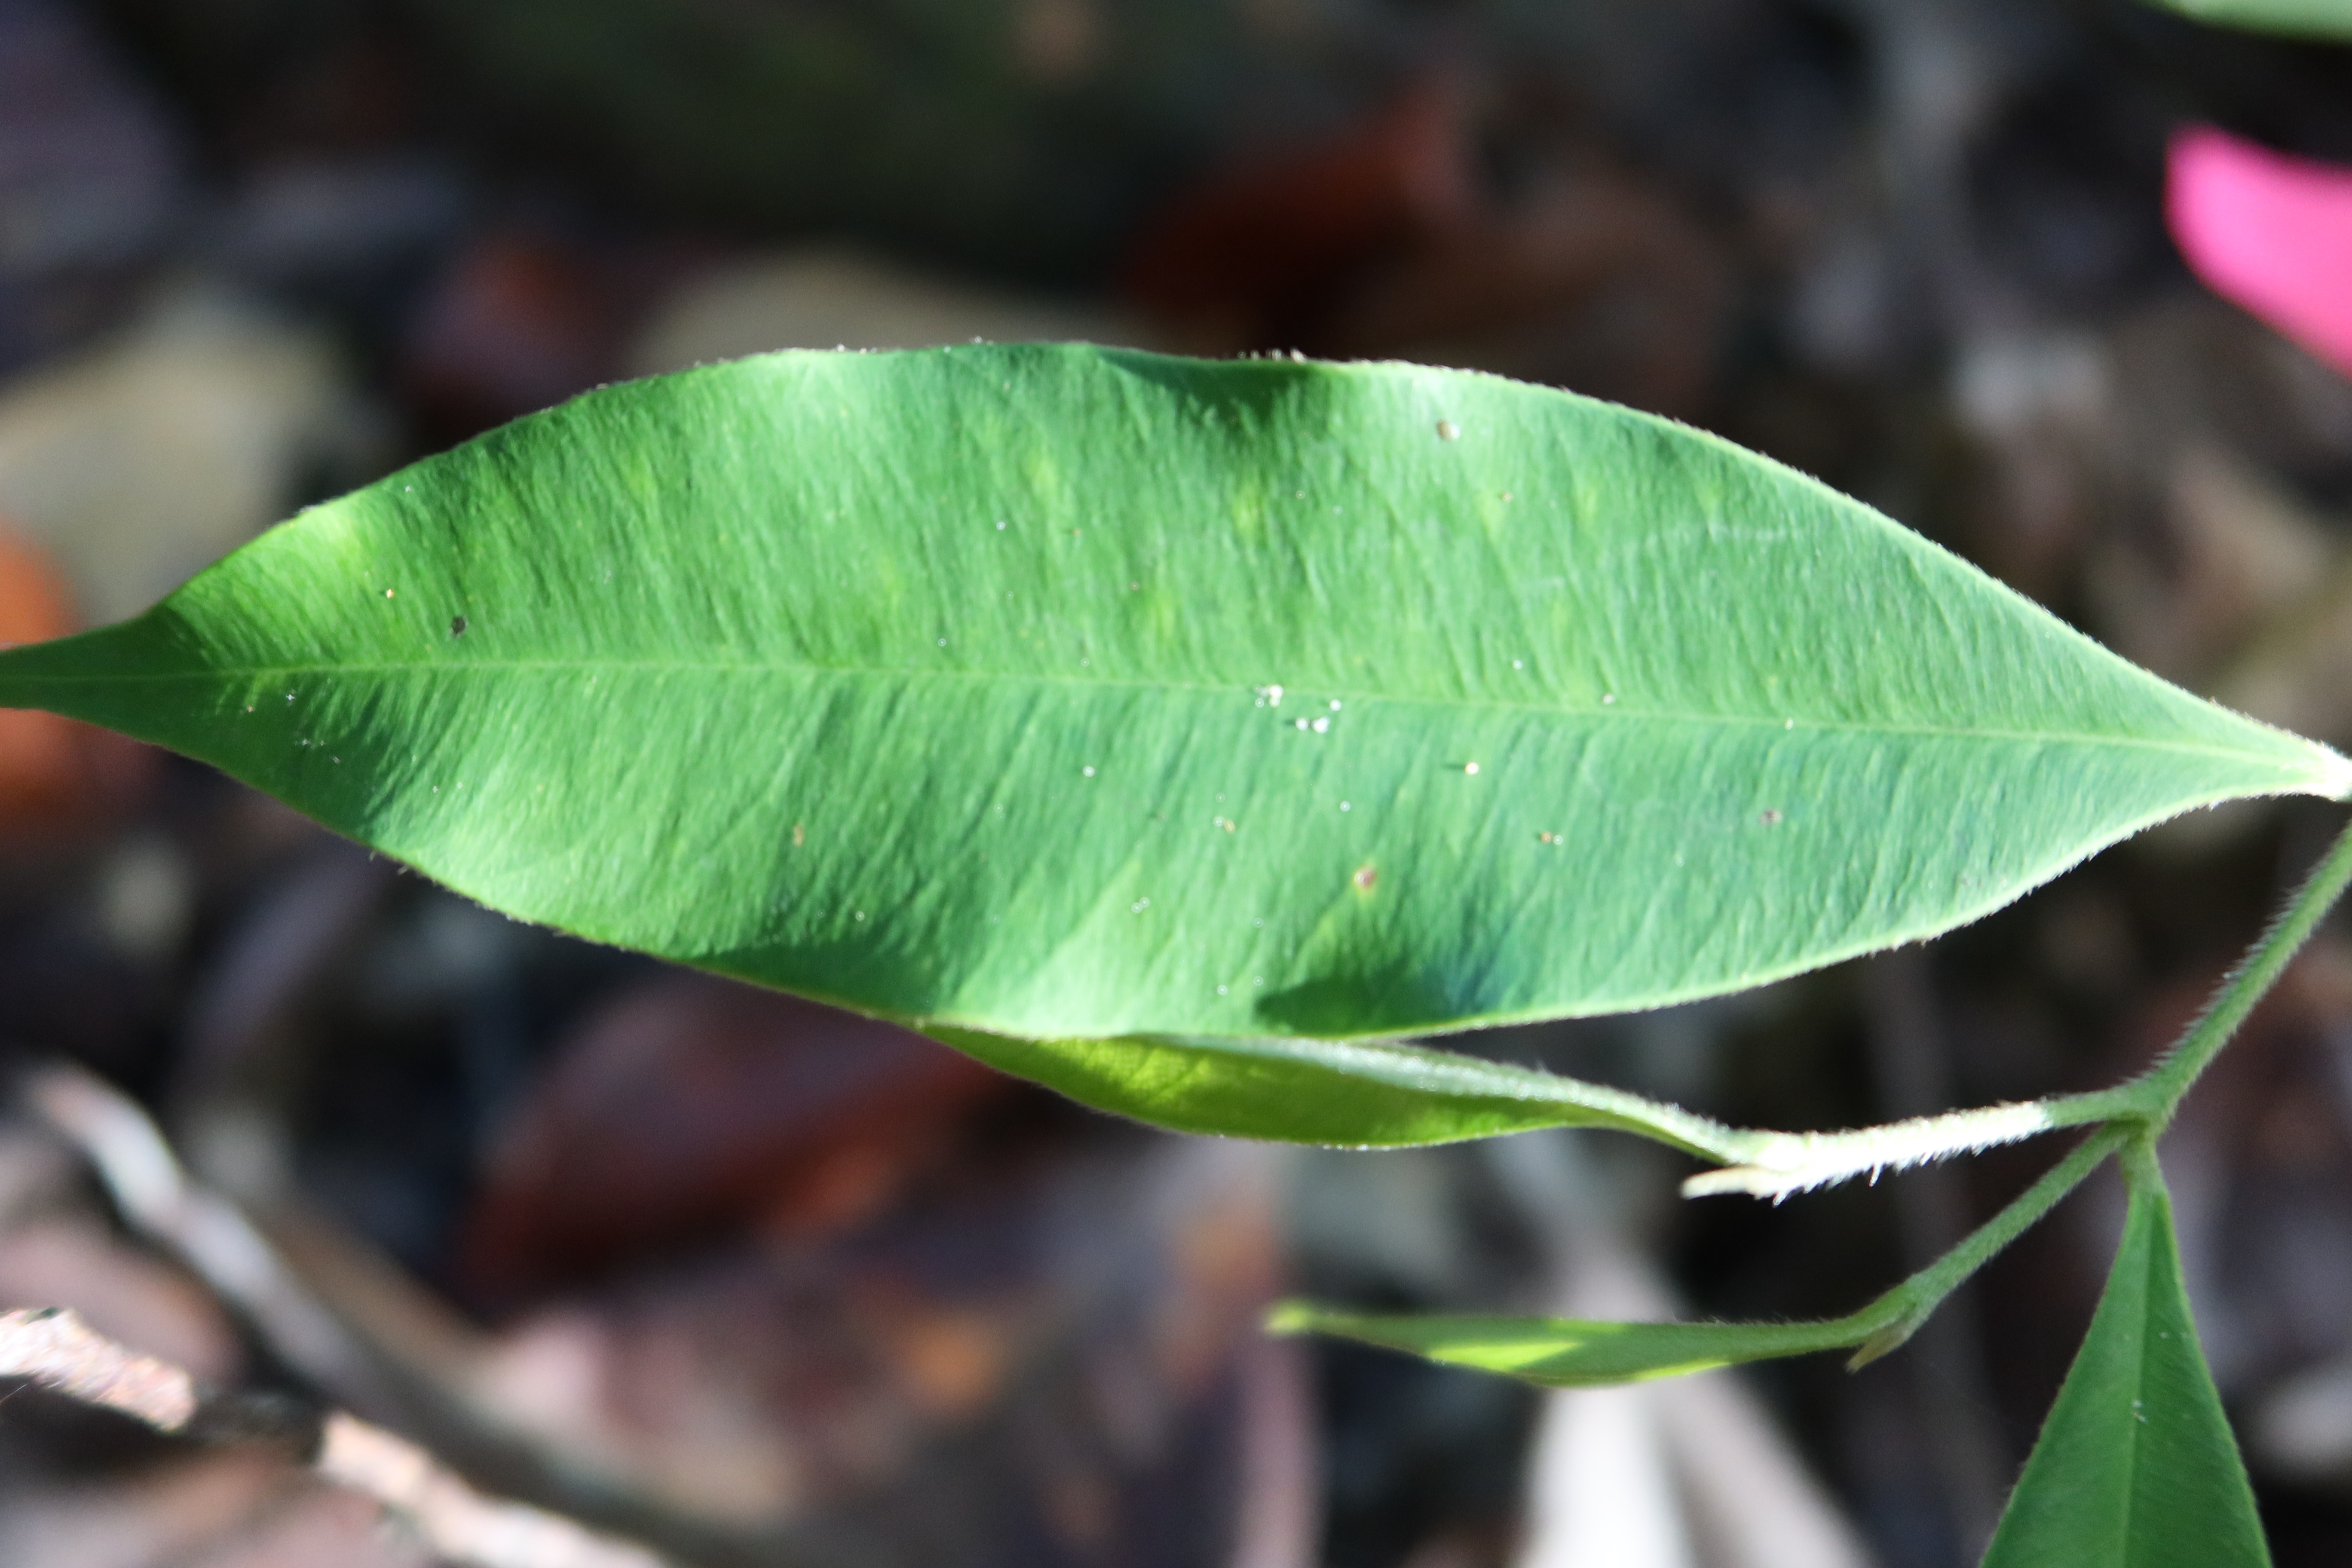
Label: Brown spots